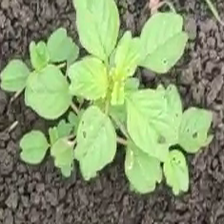
Weed species: Lamber_Quarter_plant(Chenopodium )